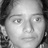
Emotion: neutral